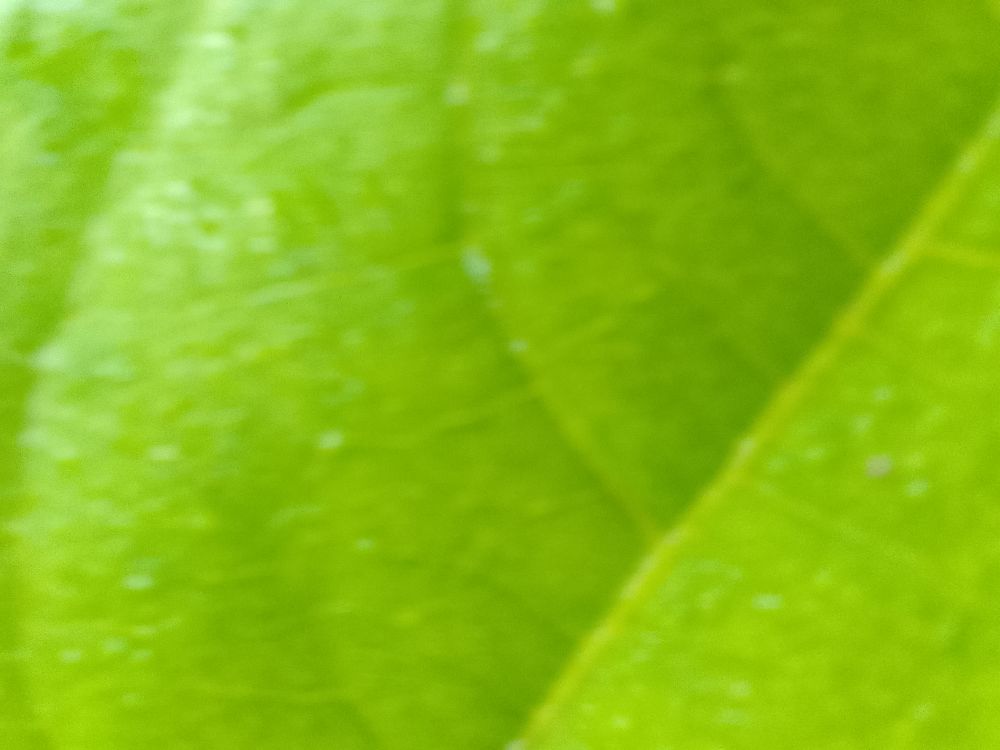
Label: healthy